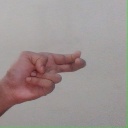
अक्षर: ह